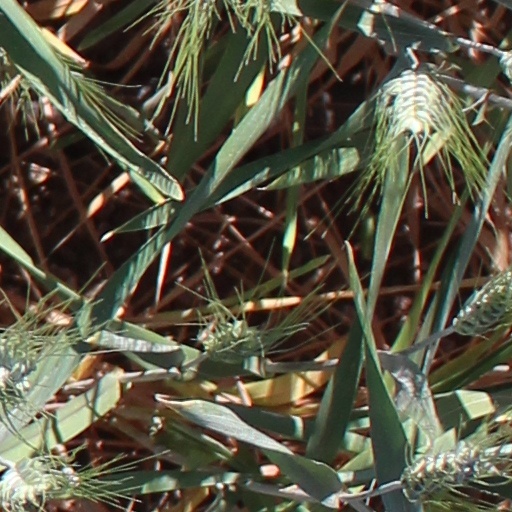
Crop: wheat